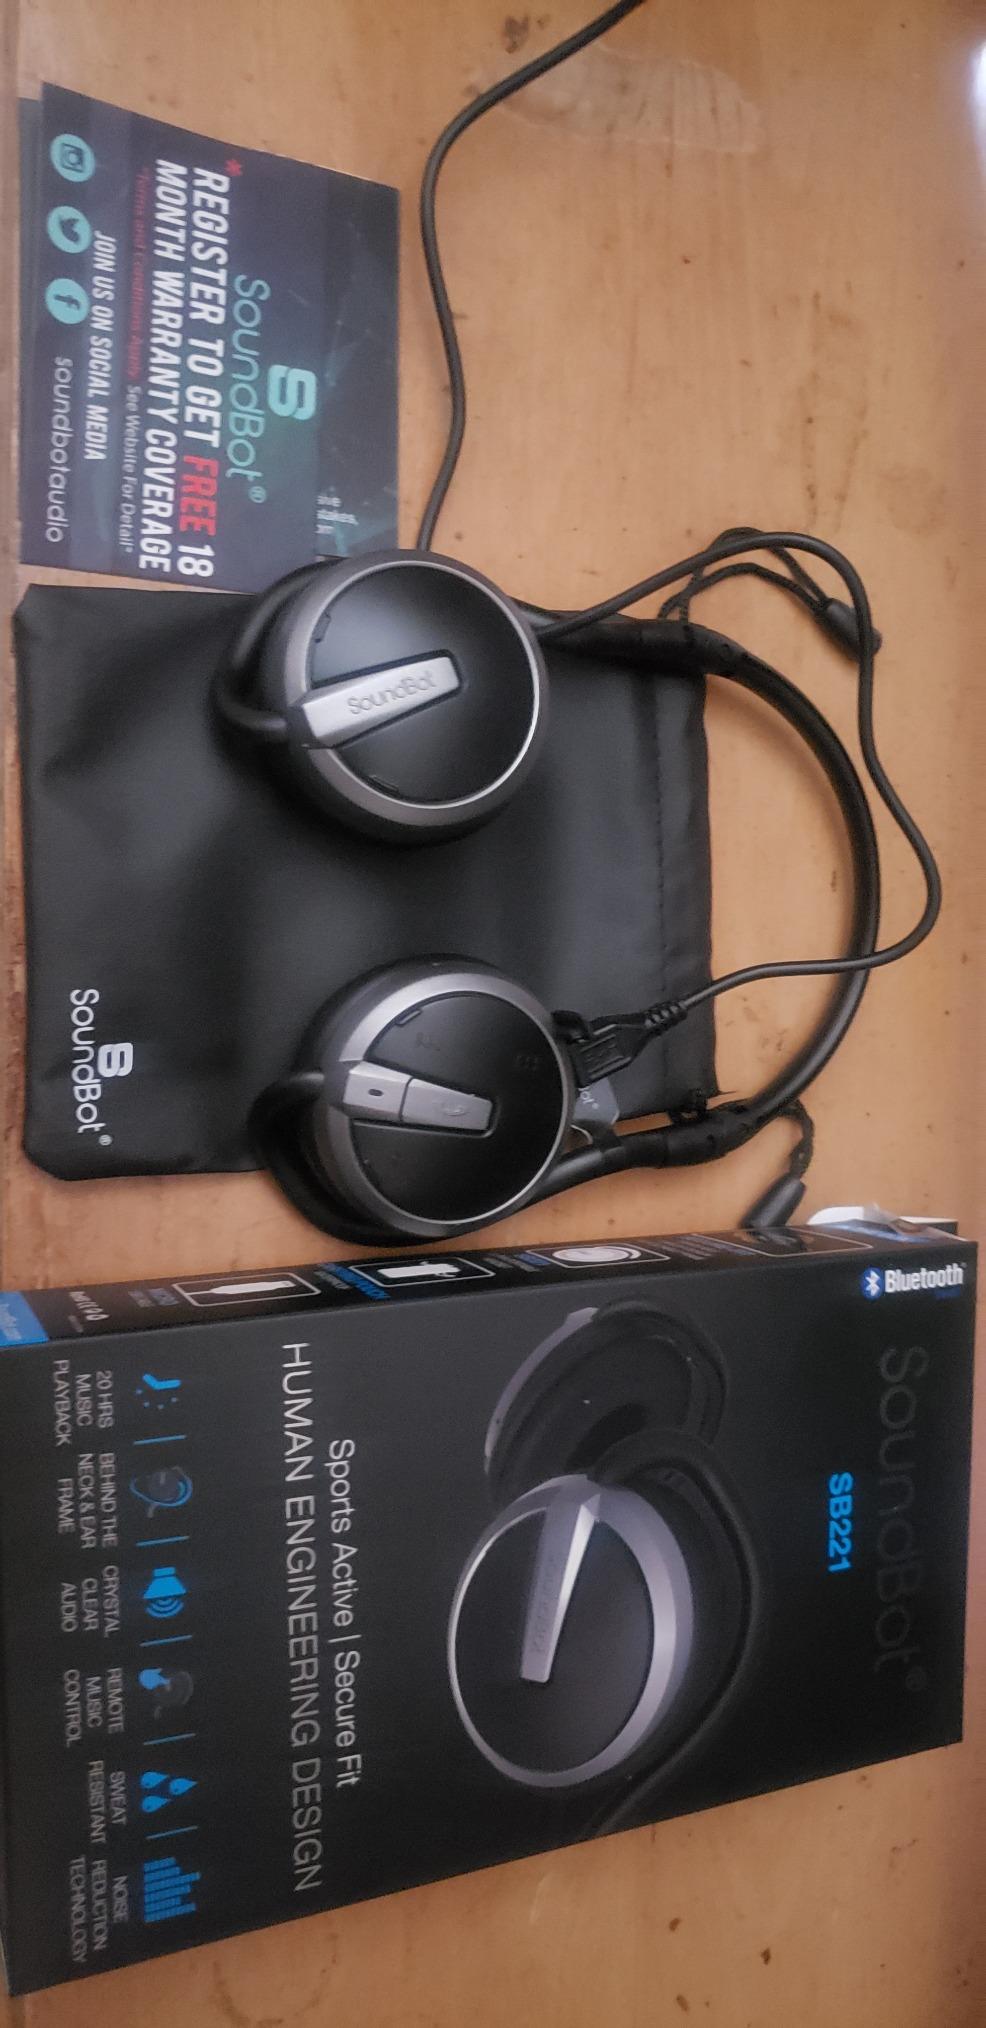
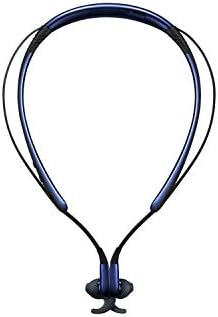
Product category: headphones
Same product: no